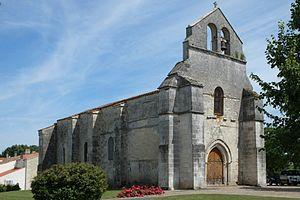
Église Notre-Dame de l'Assomption Vouhé Charente-Maritime France This building is inscrit au titre des Monuments Historiques. It is indexed in the Base Mérimée, a database of architectural heritage maintained by the French Ministry of Culture,
Cet article recense une partie des monuments historiques de la Charente-Maritime, en France.
Les églises de la Charente-Maritime présentent une grande diversité, d'une commune à une autre, et se distinguent par des styles et des périodes de construction différentes. De nombreux édifices témoignent cependant de l'épanouissement, aux XIᵉ et XIIᵉ siècles d'une forme d'art roman spécifique, appelée art roman saintongeais, caractérisée par une simplicité des formes et un décor sculpté, souvent très riche.
Vouhé est une commune du Sud-Ouest de la France située dans le département de la Charente-Maritime.